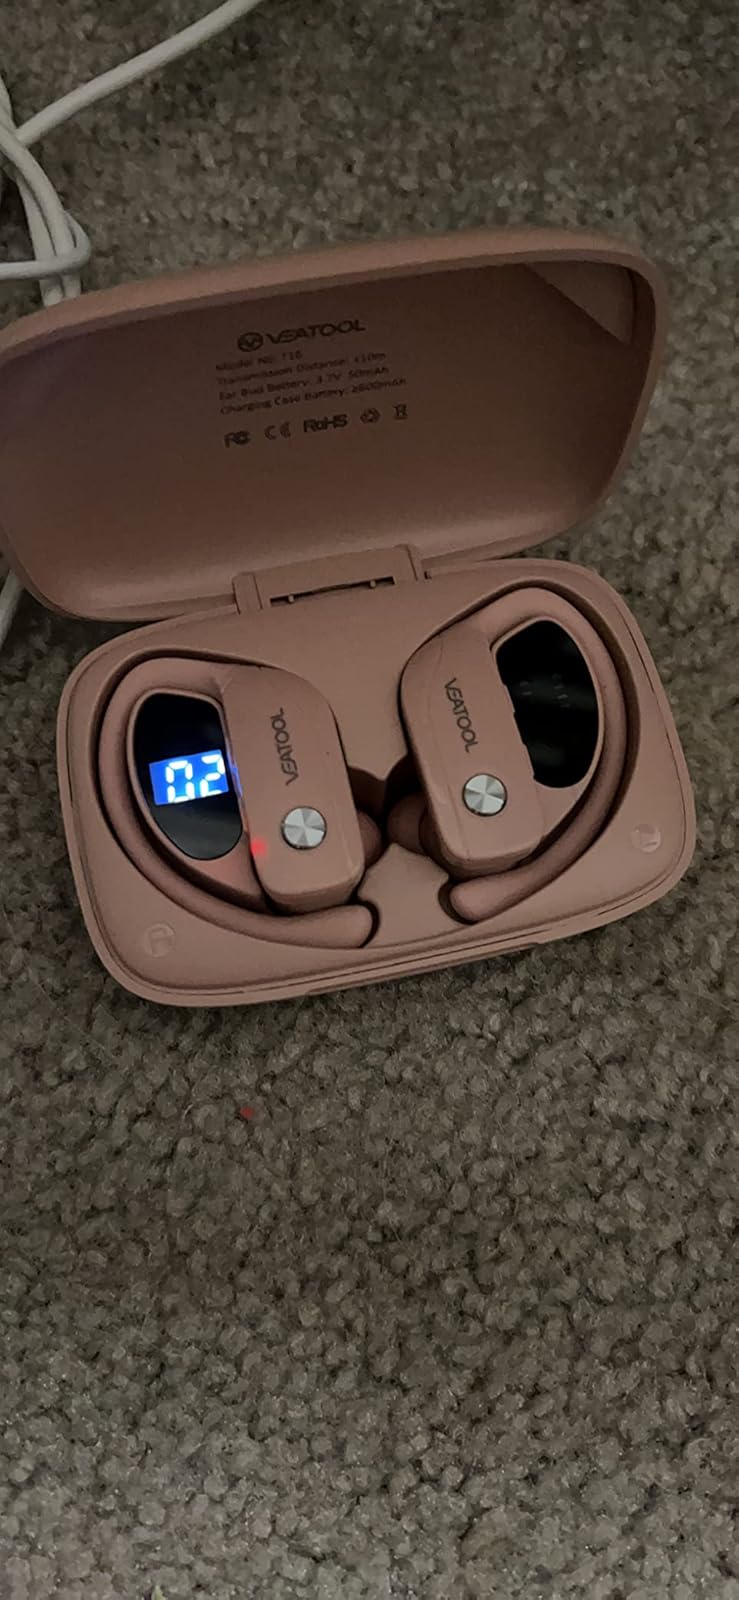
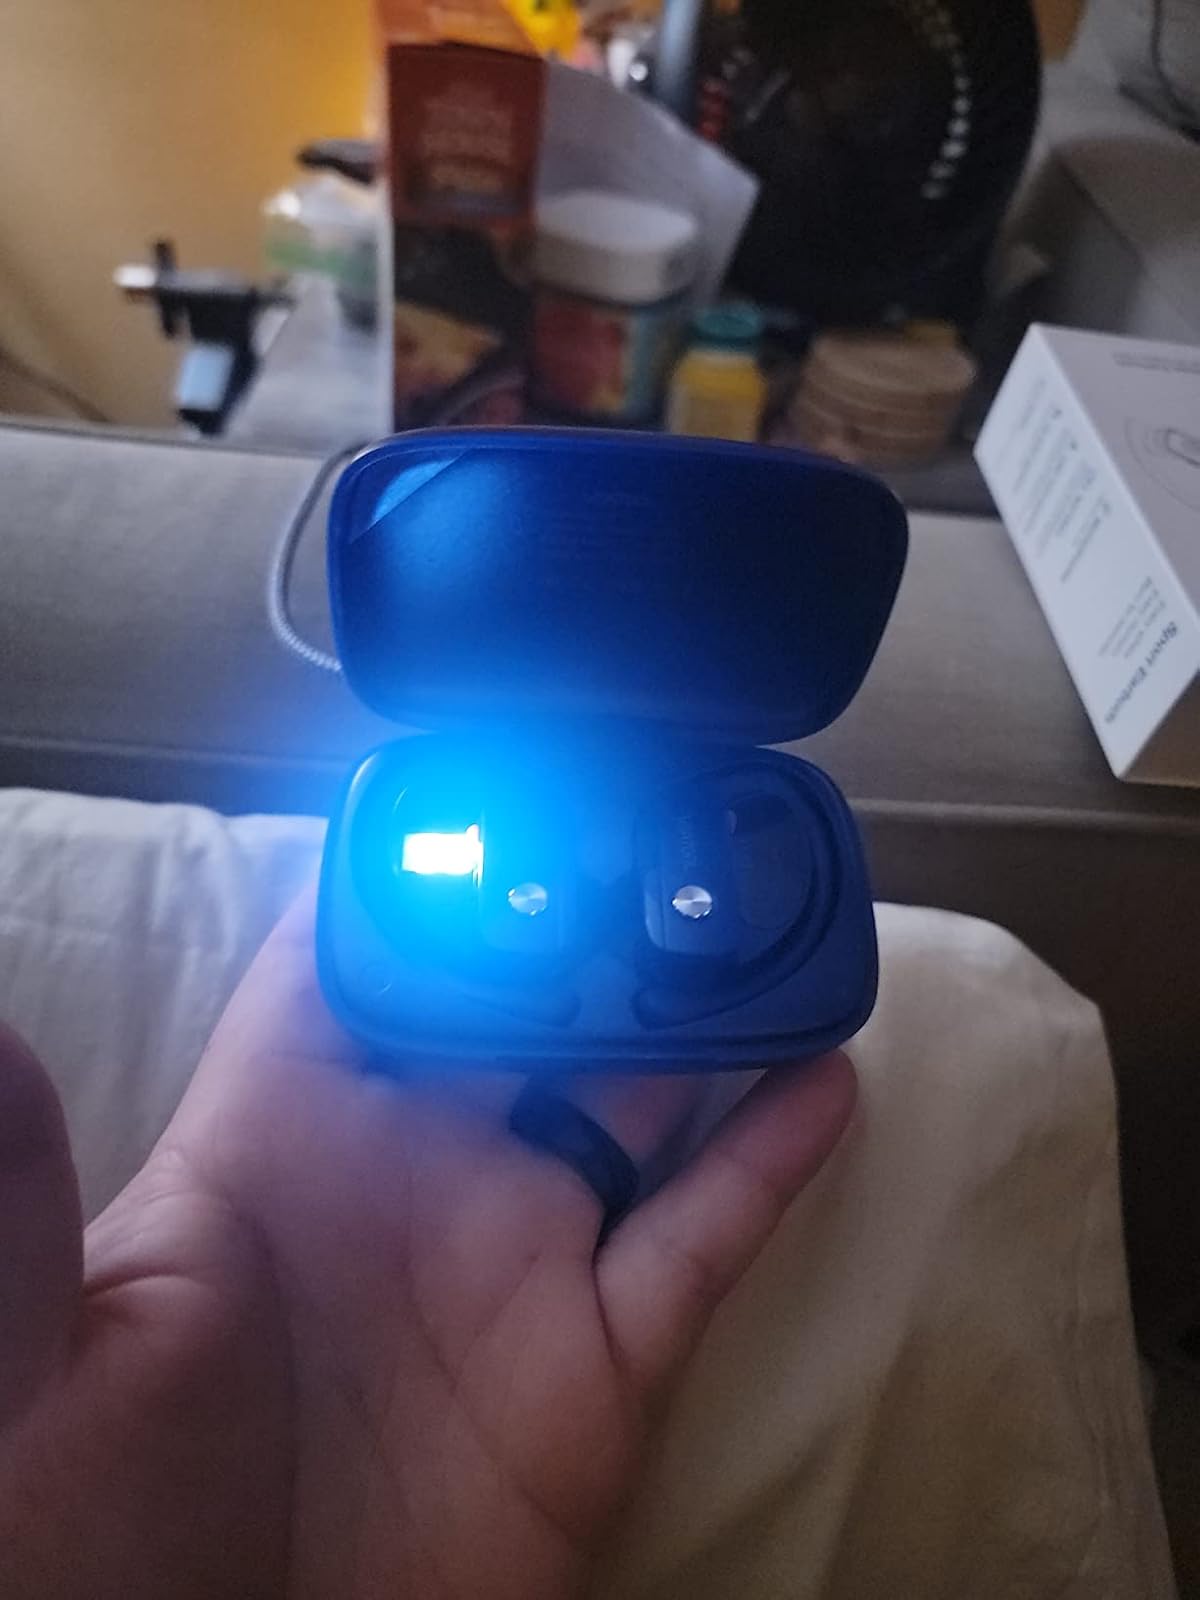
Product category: earbuds
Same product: no